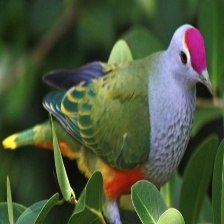
Species: SCARLET CROWNED FRUIT DOVE
Scientific name: PTILINOPUS INSULARIS